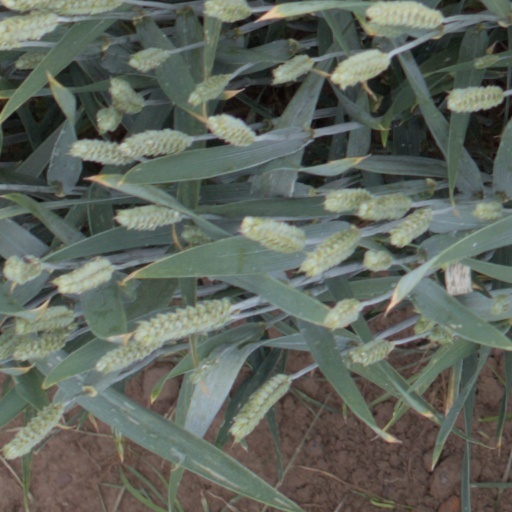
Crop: wheat